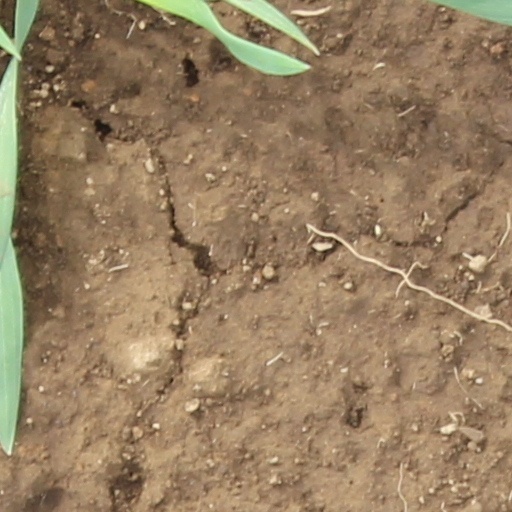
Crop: wheat